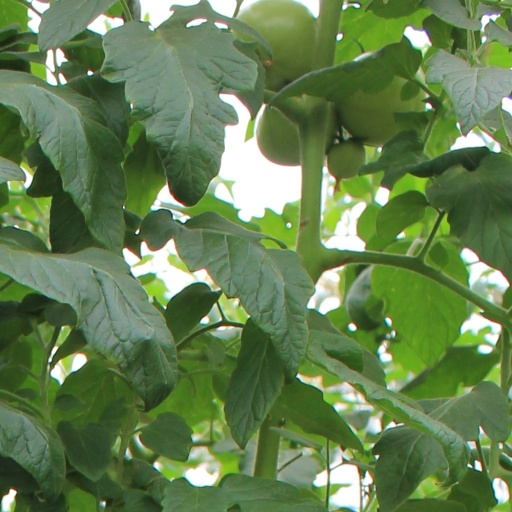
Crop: tomato